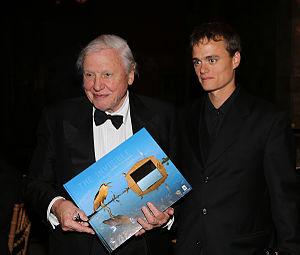
Bence Máté, né le 26 février 1985 à Szeged, est un photographe animalier hongrois.